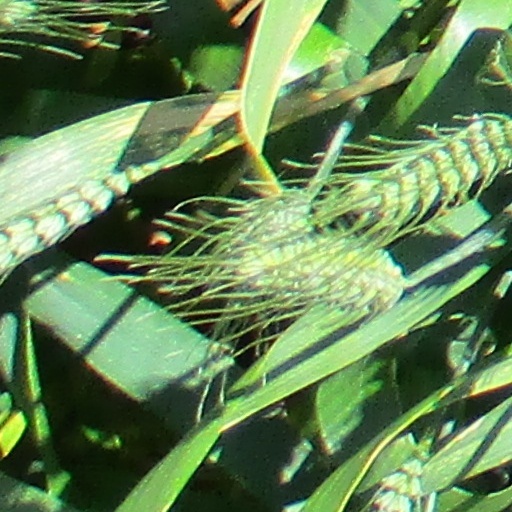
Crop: wheat